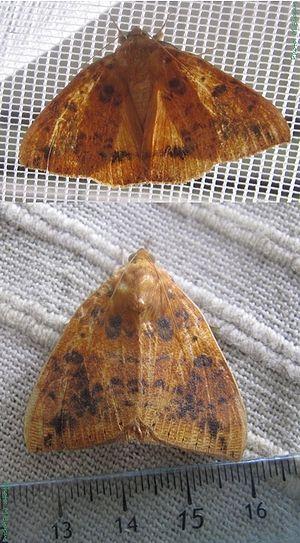
Heliophisma klugii est un insecte lépidoptère de la famille des Noctuidae.